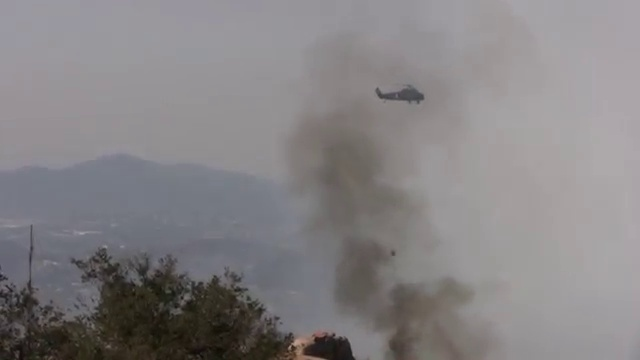
Fire: no
Smoke: yes